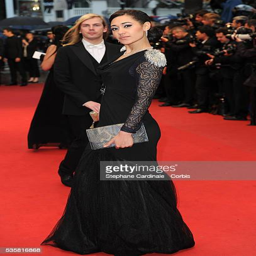
person at the premiere during festival